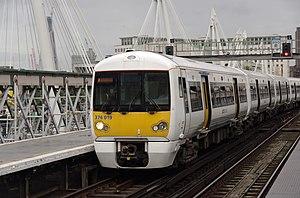
La Class 376 est un type d'automotrice électrique fabriquée par Bombardier dans ses usines de Derby. Elle fait partie de la famille Electrostar de Bombardier, qui représente la majorité des automotrices mises en service depuis la privatisation de British Rail.